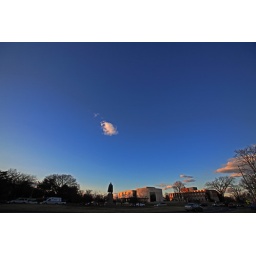
day 15: blue sky over ward circle